Love Hostel

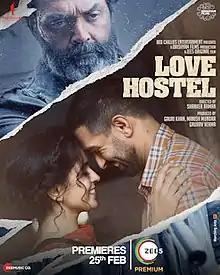
Official release poster

Love Hostel is a 2022 Indian Hindi-language romantic thriller film written and directed by Shanker Raman and produced by Red Chillies Entertainment and Drishyam Films. It stars Vikrant Massey, Sanya Malhotra and Bobby Deol. The film was released directly on ZEE5 on 25 February 2022.